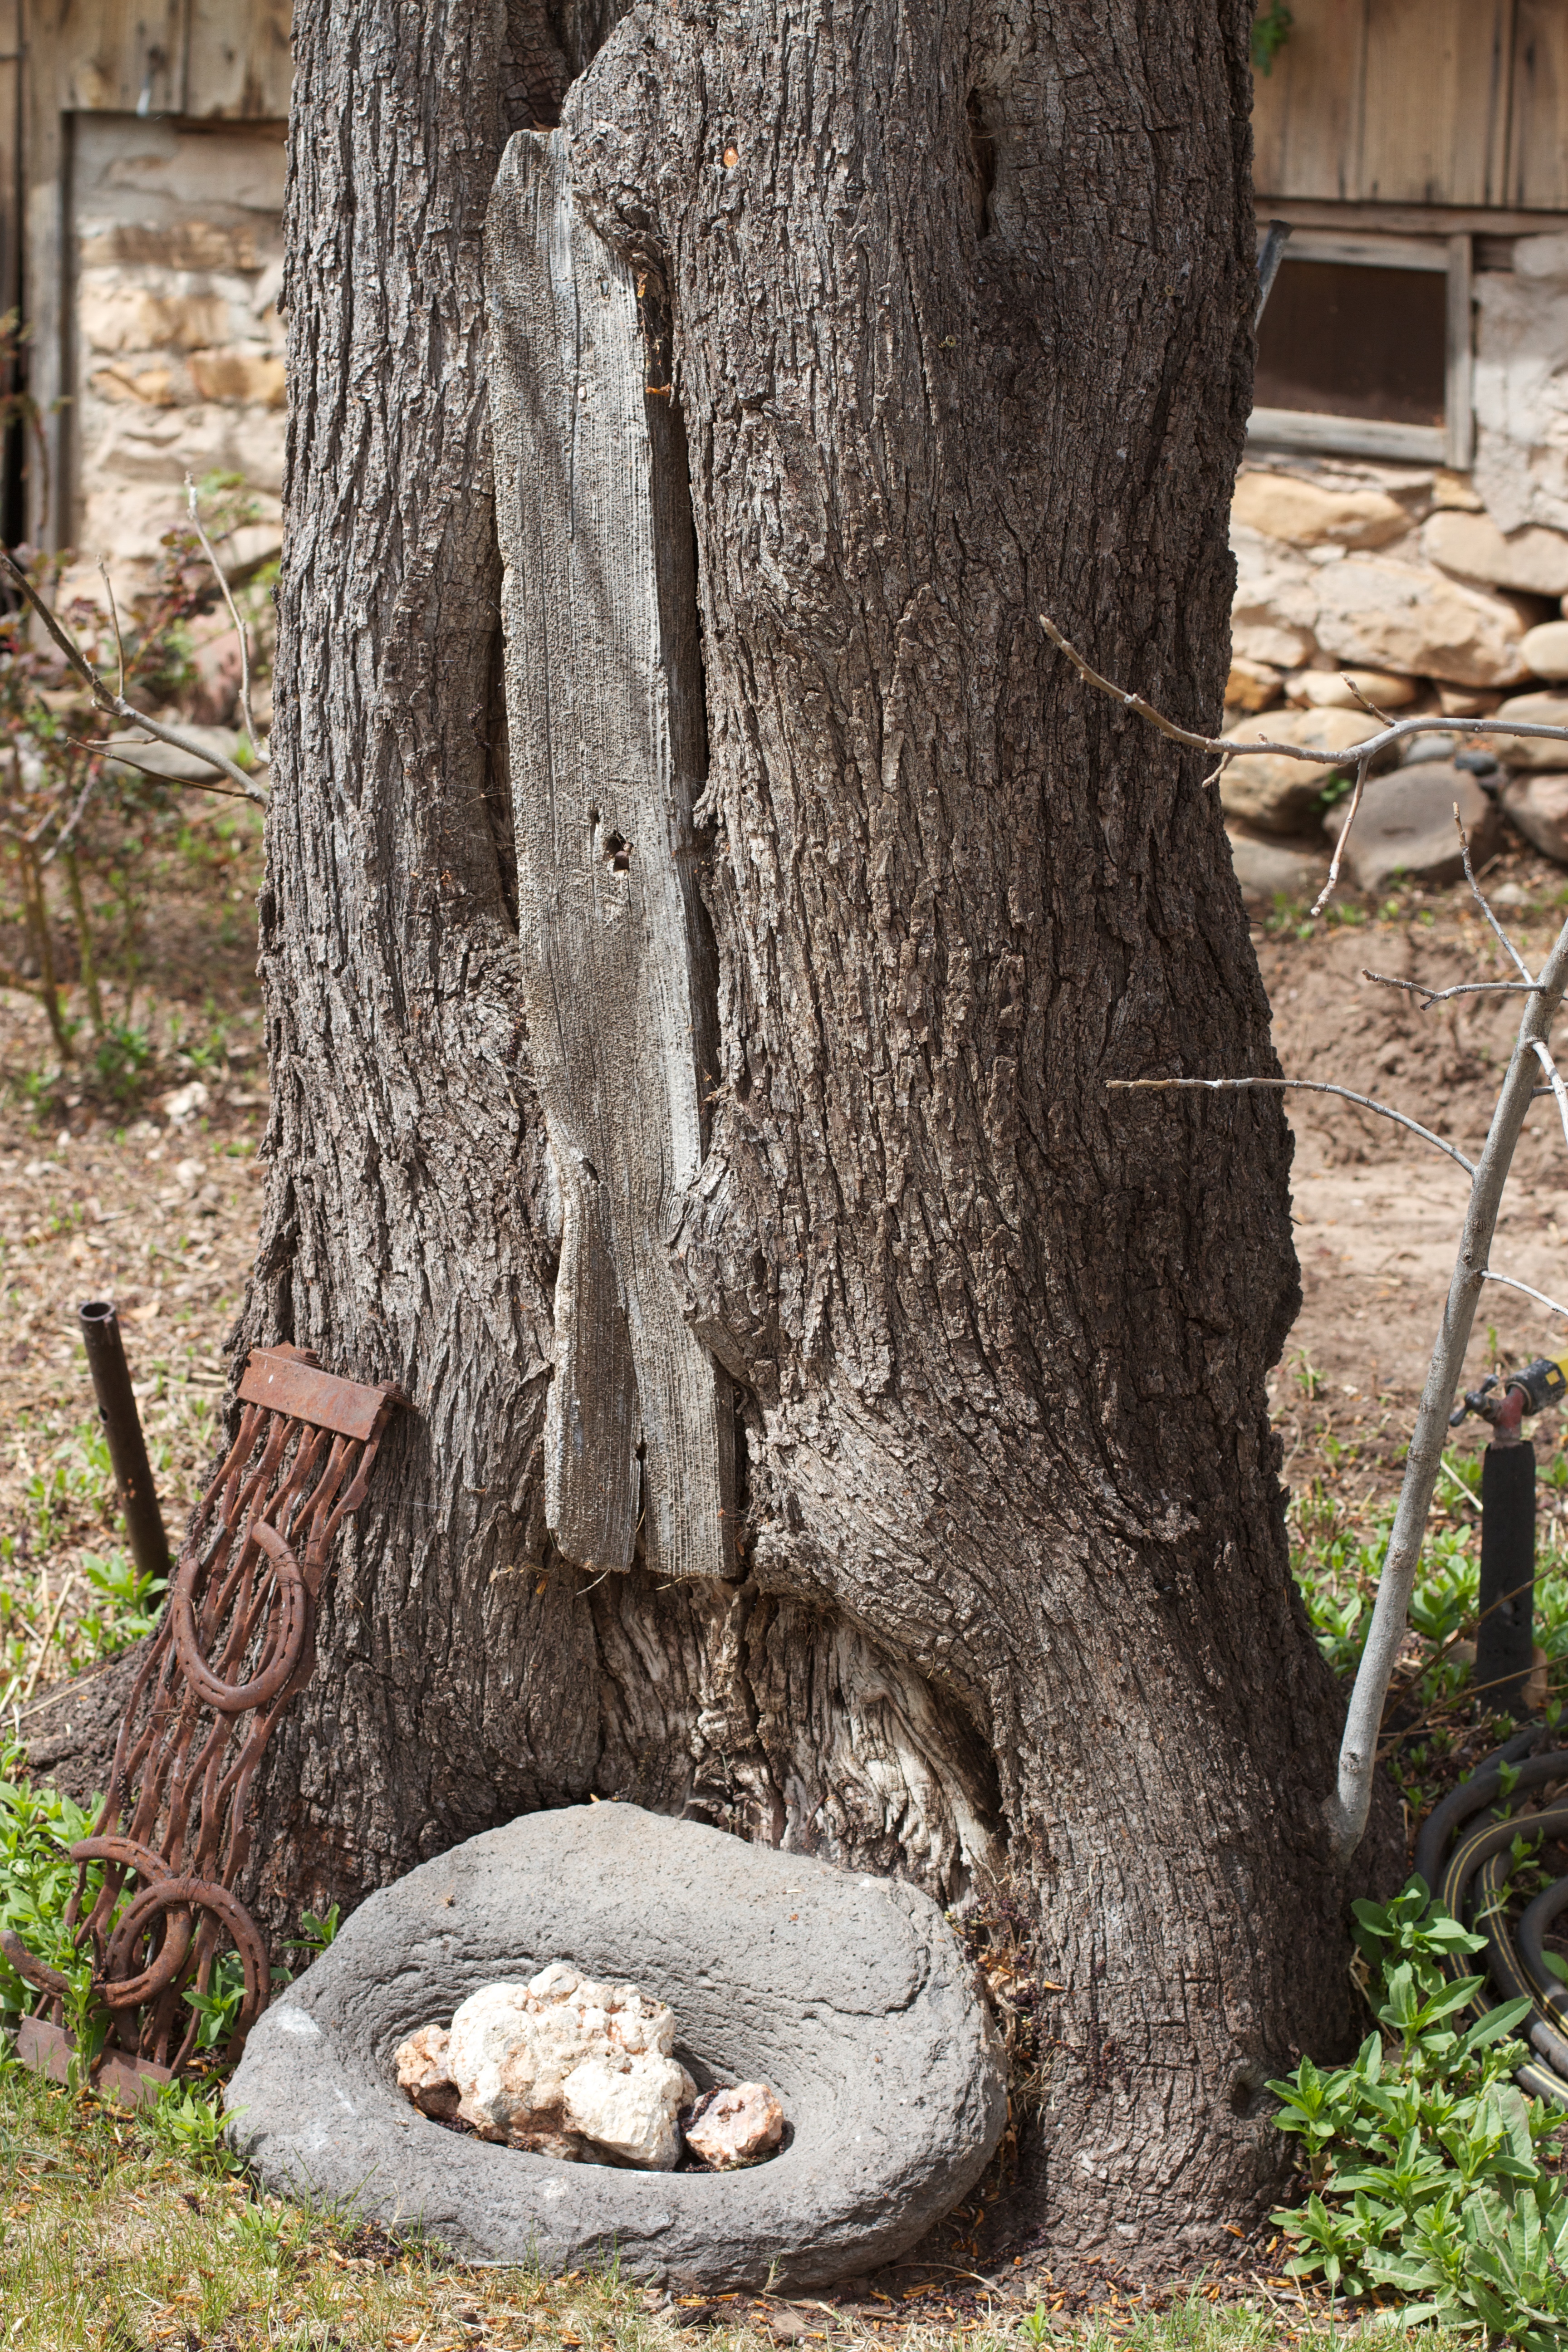
tree, rock, plant, wood, trunk, sculpture, ruins, carving, tree stump, randallhouse, ancient history, woody plant